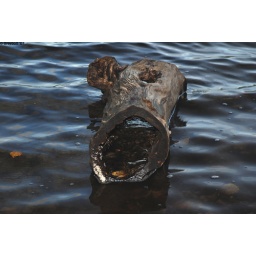
It's a water logged log! It looked so interesting. Hollowed out and sitting in the lake.